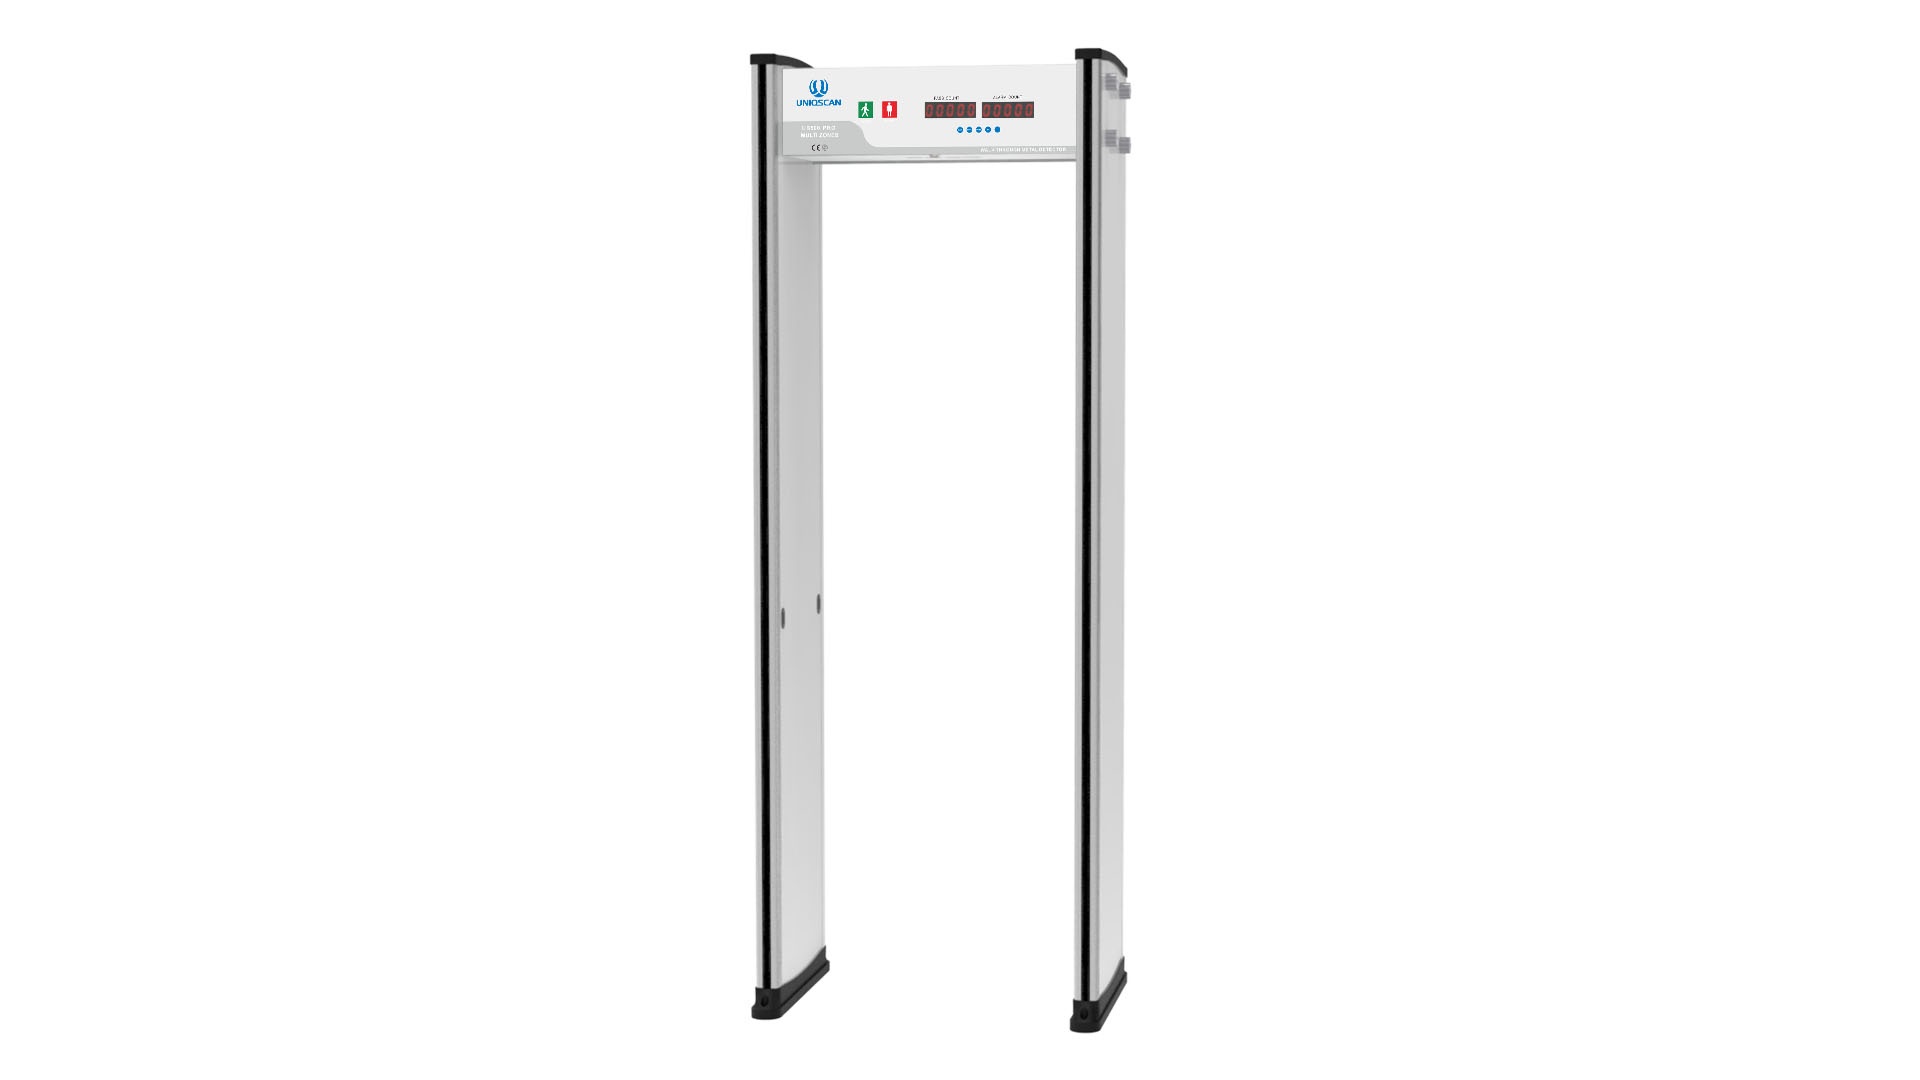
WALK THROUGH METAL DETECTOR: UB500 PRO
Elevate your safety standards with the UniqScan UB500-Pro Walk Through Metal Detector. This professional-grade walk through metal detector is the go-to choice for institutions such as airports, schools, and event spaces globally, thanks to its proven effectiveness and steadfast reliability. The UB500-Pro Walk Through Metal Detector comes with an innovative 6-zone detection system, enabling precise identification of concealed metal objects, large or small. The double-sided LED display enhances usability and efficiency, particularly in settings with high footfall. What sets the UB500-Pro apart in the realm of walk through metal detectors is its variable sensitivity settings, offering adaptability for a wide range of security requirements. The sleek design and simple assembly process allow it to be a seamless addition to any location, regardless of space constraints. Meeting all significant safety standards, including EMC, ROHS, and ISO, the UB500-Pro Walk Through Metal Detector delivers consistent performance and peace of mind. Opt for the UniqScan UB500-Pro for a walk through metal detector that combines accuracy, functionality, and user-friendliness. Features: Six-zone Detection System: The UB500-Pro boasts a sophisticated 6-zone detection system for comprehensive and accurate detection of concealed metal objects. Variable Sensitivity Settings: Adapt the detector's sensitivity to match various security requirements, from high-stakes situations to more relaxed environments. Double-sided LED Display: Easy tracking and identification of detected objects for streamlined operations, particularly useful in high-traffic settings. Sleek, User-friendly Design: Its sleek design ensures easy assembly and installation, fitting effortlessly into any environment, even those with limited space. Compliance with Safety Standards: The UB500-Pro meets all critical safety standards, including EMC, ROHS, and ISO, ensuring dependable performance. Benefits: Superior Security: The UB500-Pro walk through metal detector provides top-notch security, detecting a wide range of concealed metal objects effectively. Versatility: The adjustable sensitivity settings allow the UB500-Pro to be versatile for various locations and security situations. Streamlined Operation: The double-sided LED display enhances efficiency in identification and tracking, especially valuable in high-traffic environments. Easy Installation: The sleek design of the UB500-Pro allows for smooth installation, even in areas with limited space, making it a user-friendly security solution. Dependability: With adherence to CE, ROHS, and ISO safety standards, the UB500-Pro provides consistent, reliable performance Choose the UniqScan UB500-Pro Walk Through Metal Detector for an advanced, reliable, and easy-to-use security solution. The UB-500 PRO's Access Control Panel is designed for use by authorized personnel with specific, multi-level security with password protection, only the authorized person can operate； Panel display function digital display, counting the number of passing and the number of alarms. Easy assembly: designed with only 2 pieces of cables and 8 screws, simply-to-follow instructions Alarm strength indicator on the control panel; Password protection, only the authorized person can operate. Sound & LED alarm: Both Side LED indicator 12 zones, Sensitivity adjustable: Each zone has 100 sensitivity level Program Self-diagnostic when power on, no need initial or periodic calibration; Modularization design, easy for maintenance and replacement Using high-density fireproof material; Program Self-diagnostic when power on, no need initial or periodic calibration Harmless to the human body: is harmless with heart pacemakers, pregnant women, magnetic floppy, recording tapes, etc. We own all of the intellectual property rights (IPR) to its core technologies and have an experienced engineering team. Our excellent technical development capacity supports us are able to have continuously new production lines. The Uniqscan metal detector is a leader in global safe drilling and handheld metal detection products and training. From the Olympics to international airports around the world, Uniqscan has reliable experience, expertise, and reliable products to make your facilities or events safer. TRUE QUALITY SAFE & HARMLESS Harmless to the human body: is harmless with heart pacemakers, pregnant women, magnetic floppy, recording tapes, etc. CERTIFICATIONS SCOPE OF APPLICATION It is suitable for quick security checks, where intelligent management of channels is required, such as subway stations, customs ports, airports, railway stations, hospitals, schools, communities, supermarkets, clubs, enterprises, and institutions. ﻿
Brand: Uniqscan Technology
Category: Business & Industrial > Law Enforcement > Metal Detectors > Walk-Through Metal Detectors